Explorer 1

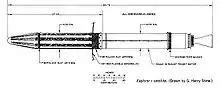
"Explorer 1 schematic"

The Explorer 1 payload consisted of the Iowa Cosmic Ray Instrument without a tape data recorder which was not modified in time to make it onto the spacecraft. The real-time data received on the ground was therefore very sparse and puzzling showing normal counting rates and no counts at all. The later Explorer 3 mission, which included a tape data recorder in the payload, provided the additional data for confirmation of the earlier Explorer 1 data.